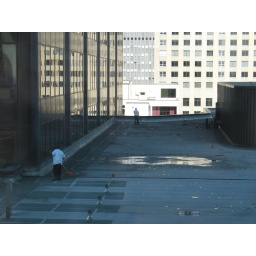
Cleaning up broken glass on the roof top beneath my office window